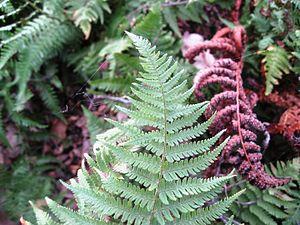
Dryoperis arguta, est une espèce de fougère sylvestre. Elle est originaire de la côte ouest et de l'intérieur des terres bordant les chaînes de montagnes Nord-américaines, depuis la Colombie-Britannique jusqu'à l'Arizona en passant par la Californie.